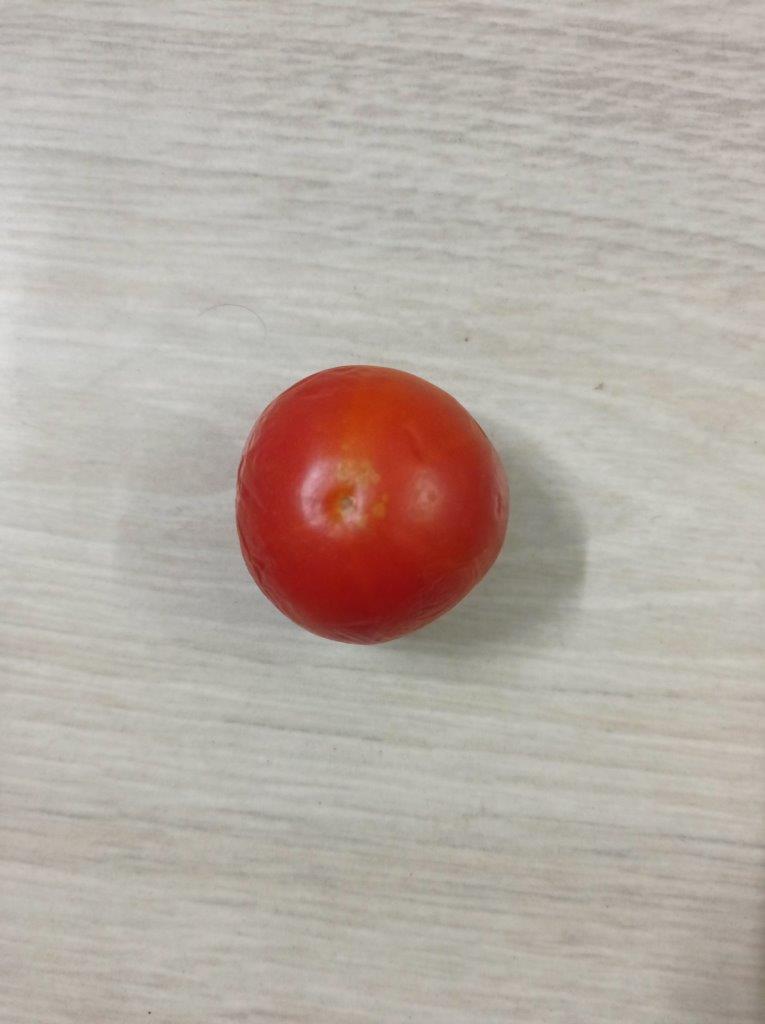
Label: Fresh